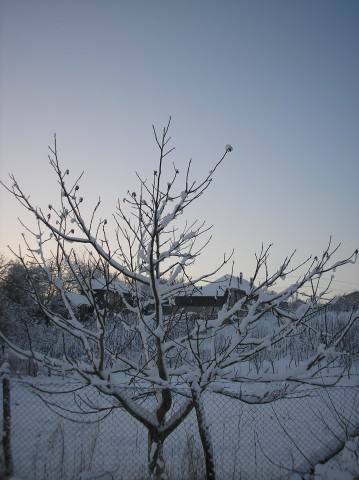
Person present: No